Urania

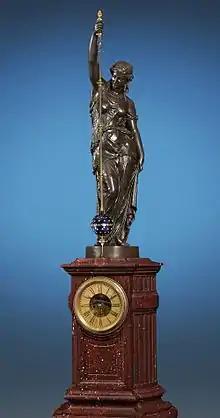
A monumental conical pendulum clock by Eugène Farcot depicting the Greek goddess, 1862.

Those who are most concerned with philosophy and the heavens are dearest to her. Those who have been instructed by her she raises aloft to heaven, for it is a fact that imagination and the power of thought lift men's souls to heavenly heights."Urania, o'er her star-bespangled lyre,""With touch of majesty diffused her soul;""A thousand tones, that in the breast inspire,""Exalted feelings, o er the wires'gan roll—""How at the call of Jove the mist unfurled,""And o'er the swelling vault—the glowing sky,""The new-born stars hung out their lamps on high,""And rolled their mighty orbs to music's sweetest sound."—From "An Ode To Music" by James G. PercivalDuring the Renaissance, Urania began to be considered the Muse for Christian poets. In the invocation to Book 7 of John Milton's epic poem "Paradise Lost", the poet invokes Urania to aid his narration of the creation of the cosmos, though he cautions that it is "[t]he meaning, not the name I call" (7.5)